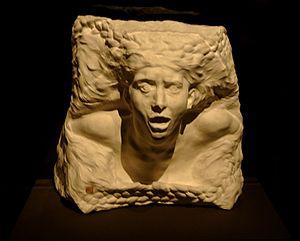
La Tempête, Sculpture d'Auguste Rodin Vers 1898(?) Marbre Dimensions
Auguste Rodin, né à Paris le 12 novembre 1840 et mort à Meudon le 17 novembre 1917, est l'un des plus importants sculpteurs français de la seconde moitié du XIXᵉ siècle, considéré comme un des pères de la sculpture moderne.